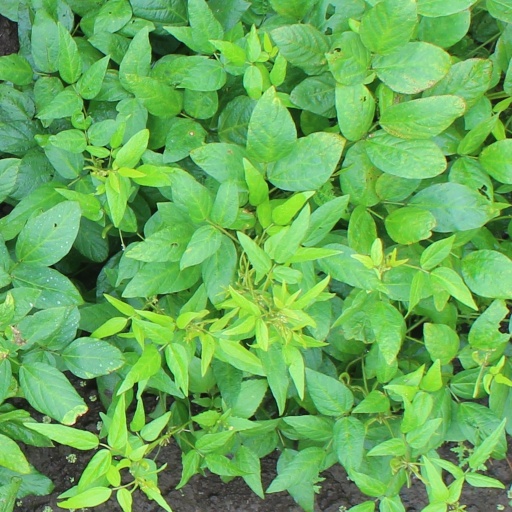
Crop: soybean